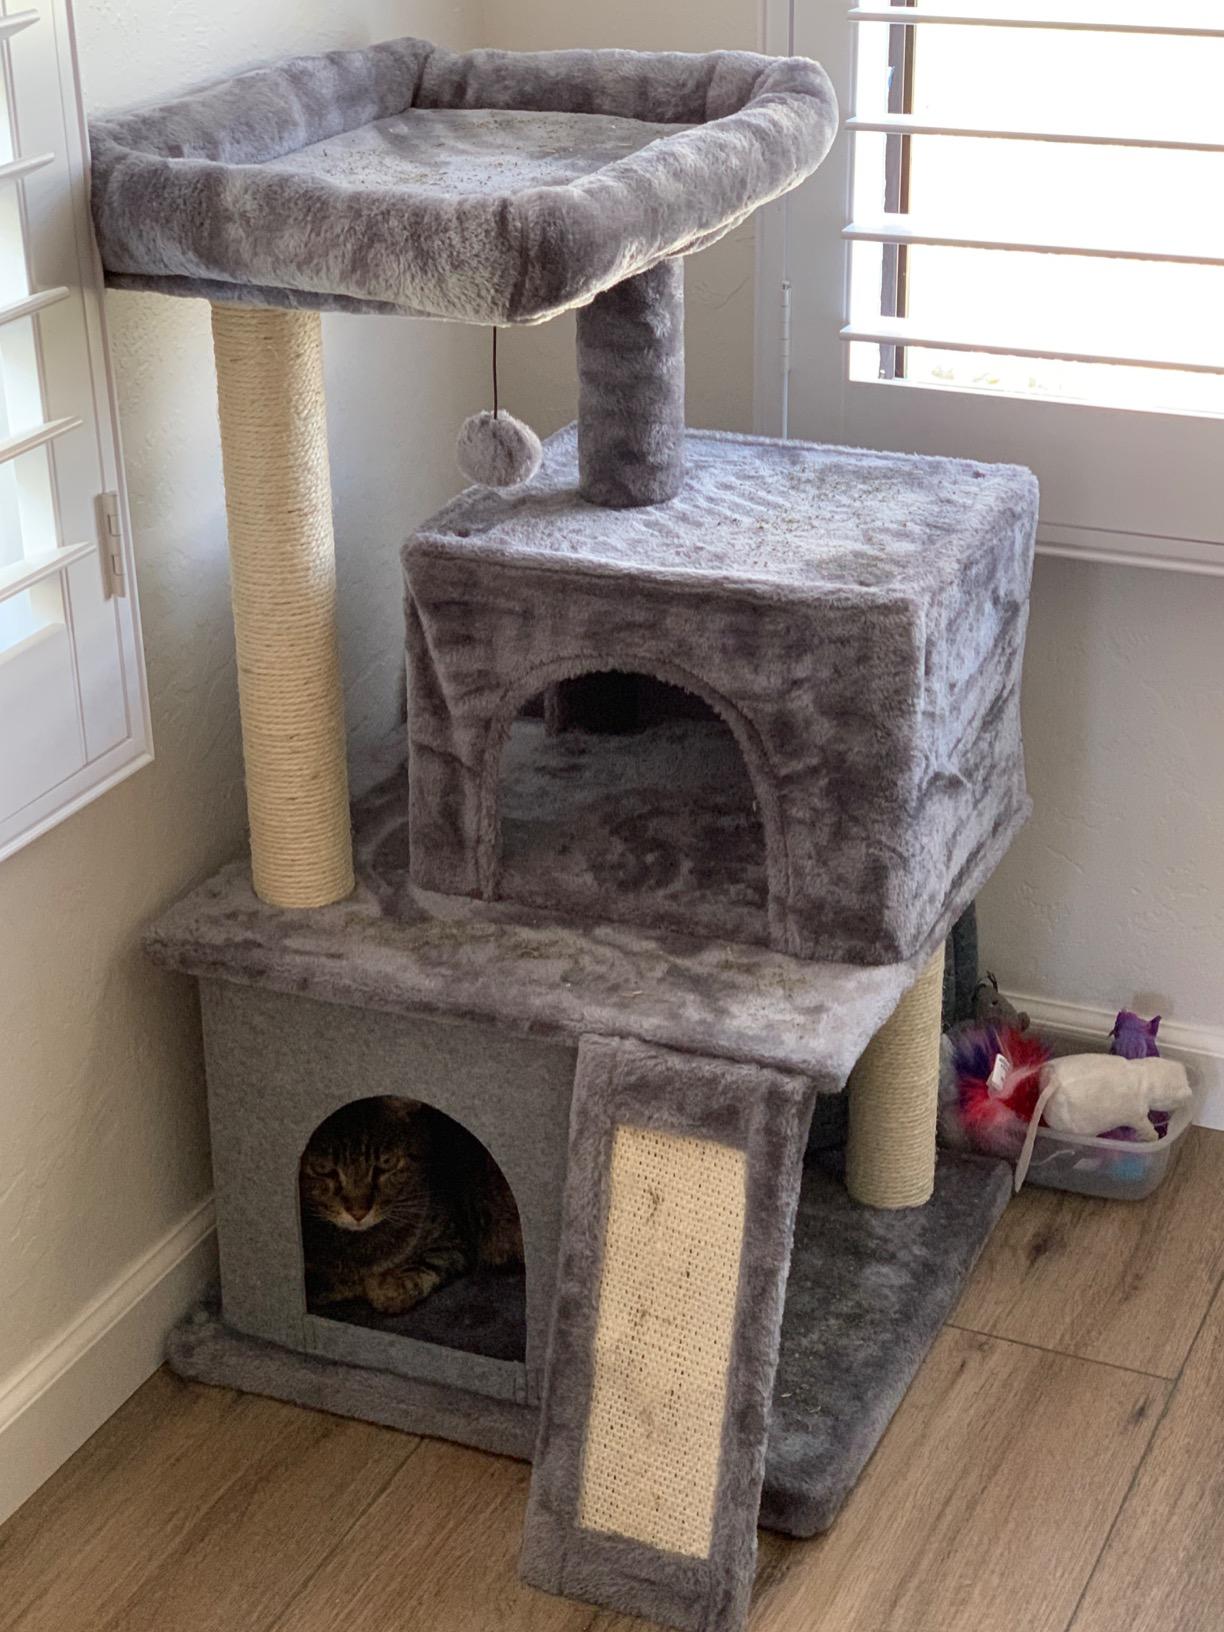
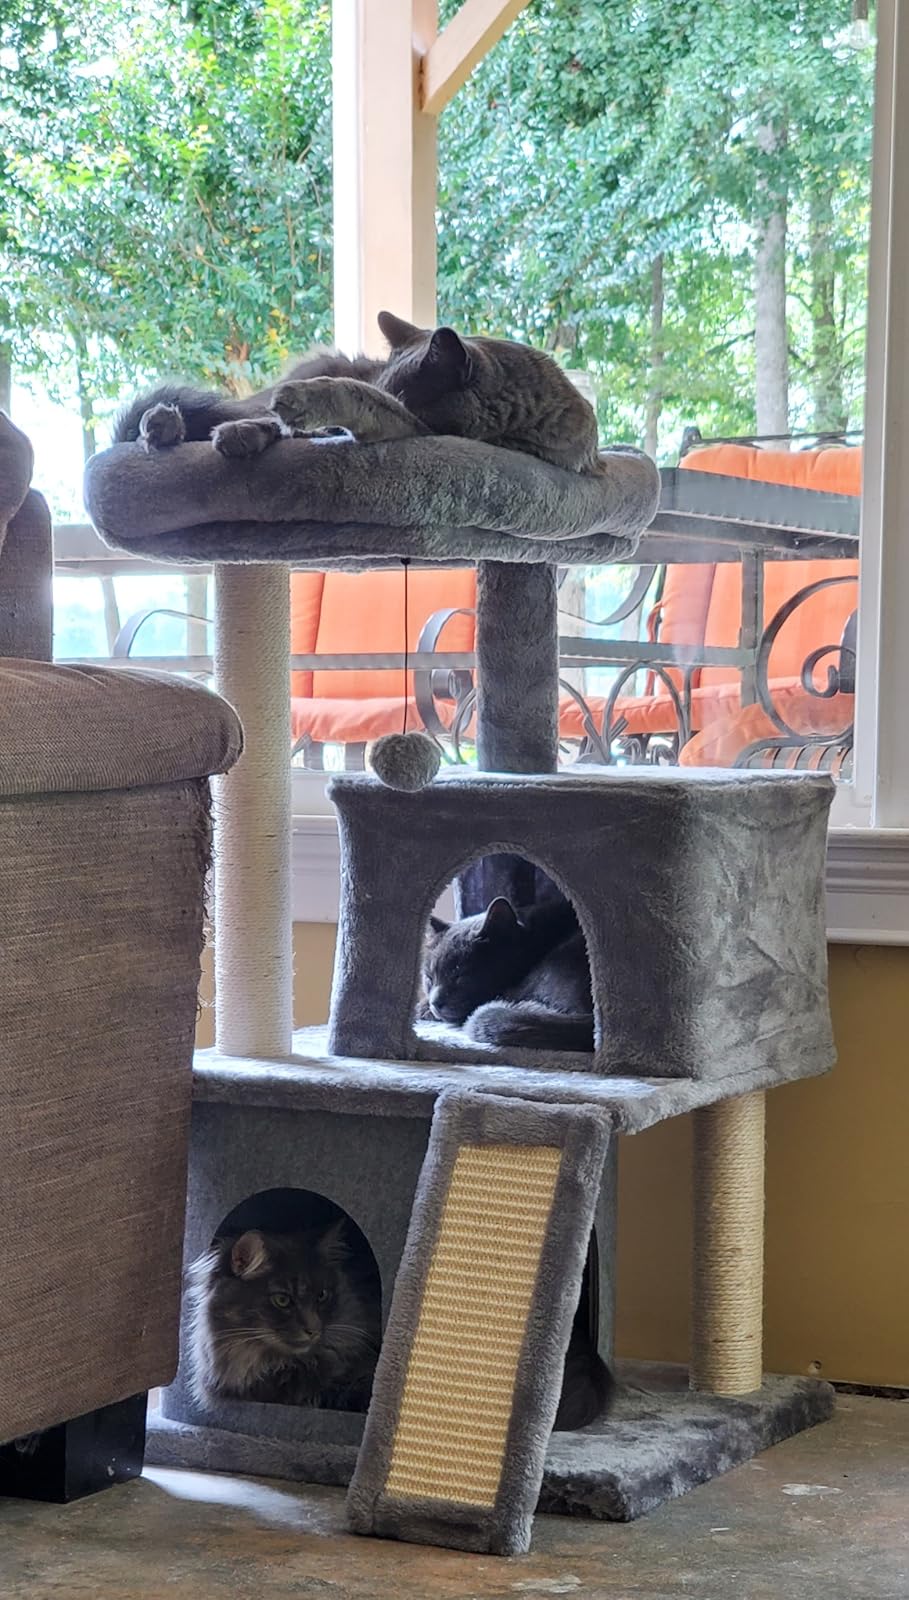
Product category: items_cat tree
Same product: yes